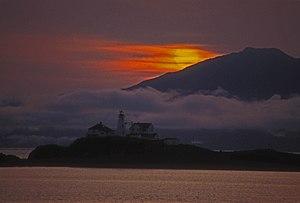
Le phare de Green Island est un phare situé sur Green Island, une petite île au nord-est de Dundas Island, au nord-ouest du port de Prince Ruppert, dans le District régional de Skeena-Queen Charlotte, au Canada.
Cet article recense les lieux patrimoniaux du district régional de North Coast inscrit au répertoire des lieux patrimoniaux du Canada, qu'ils soient de niveau provincial, fédéral ou municipal.